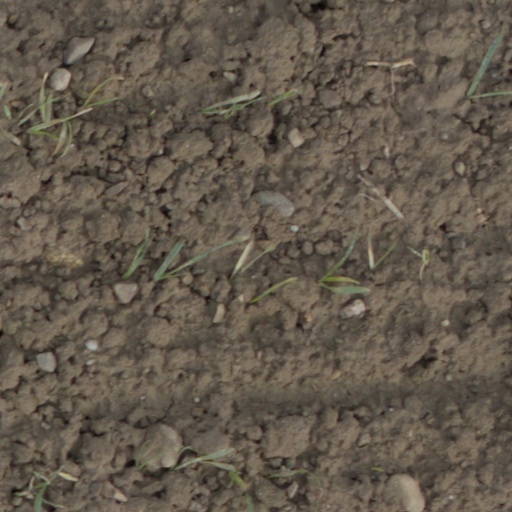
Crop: wheat